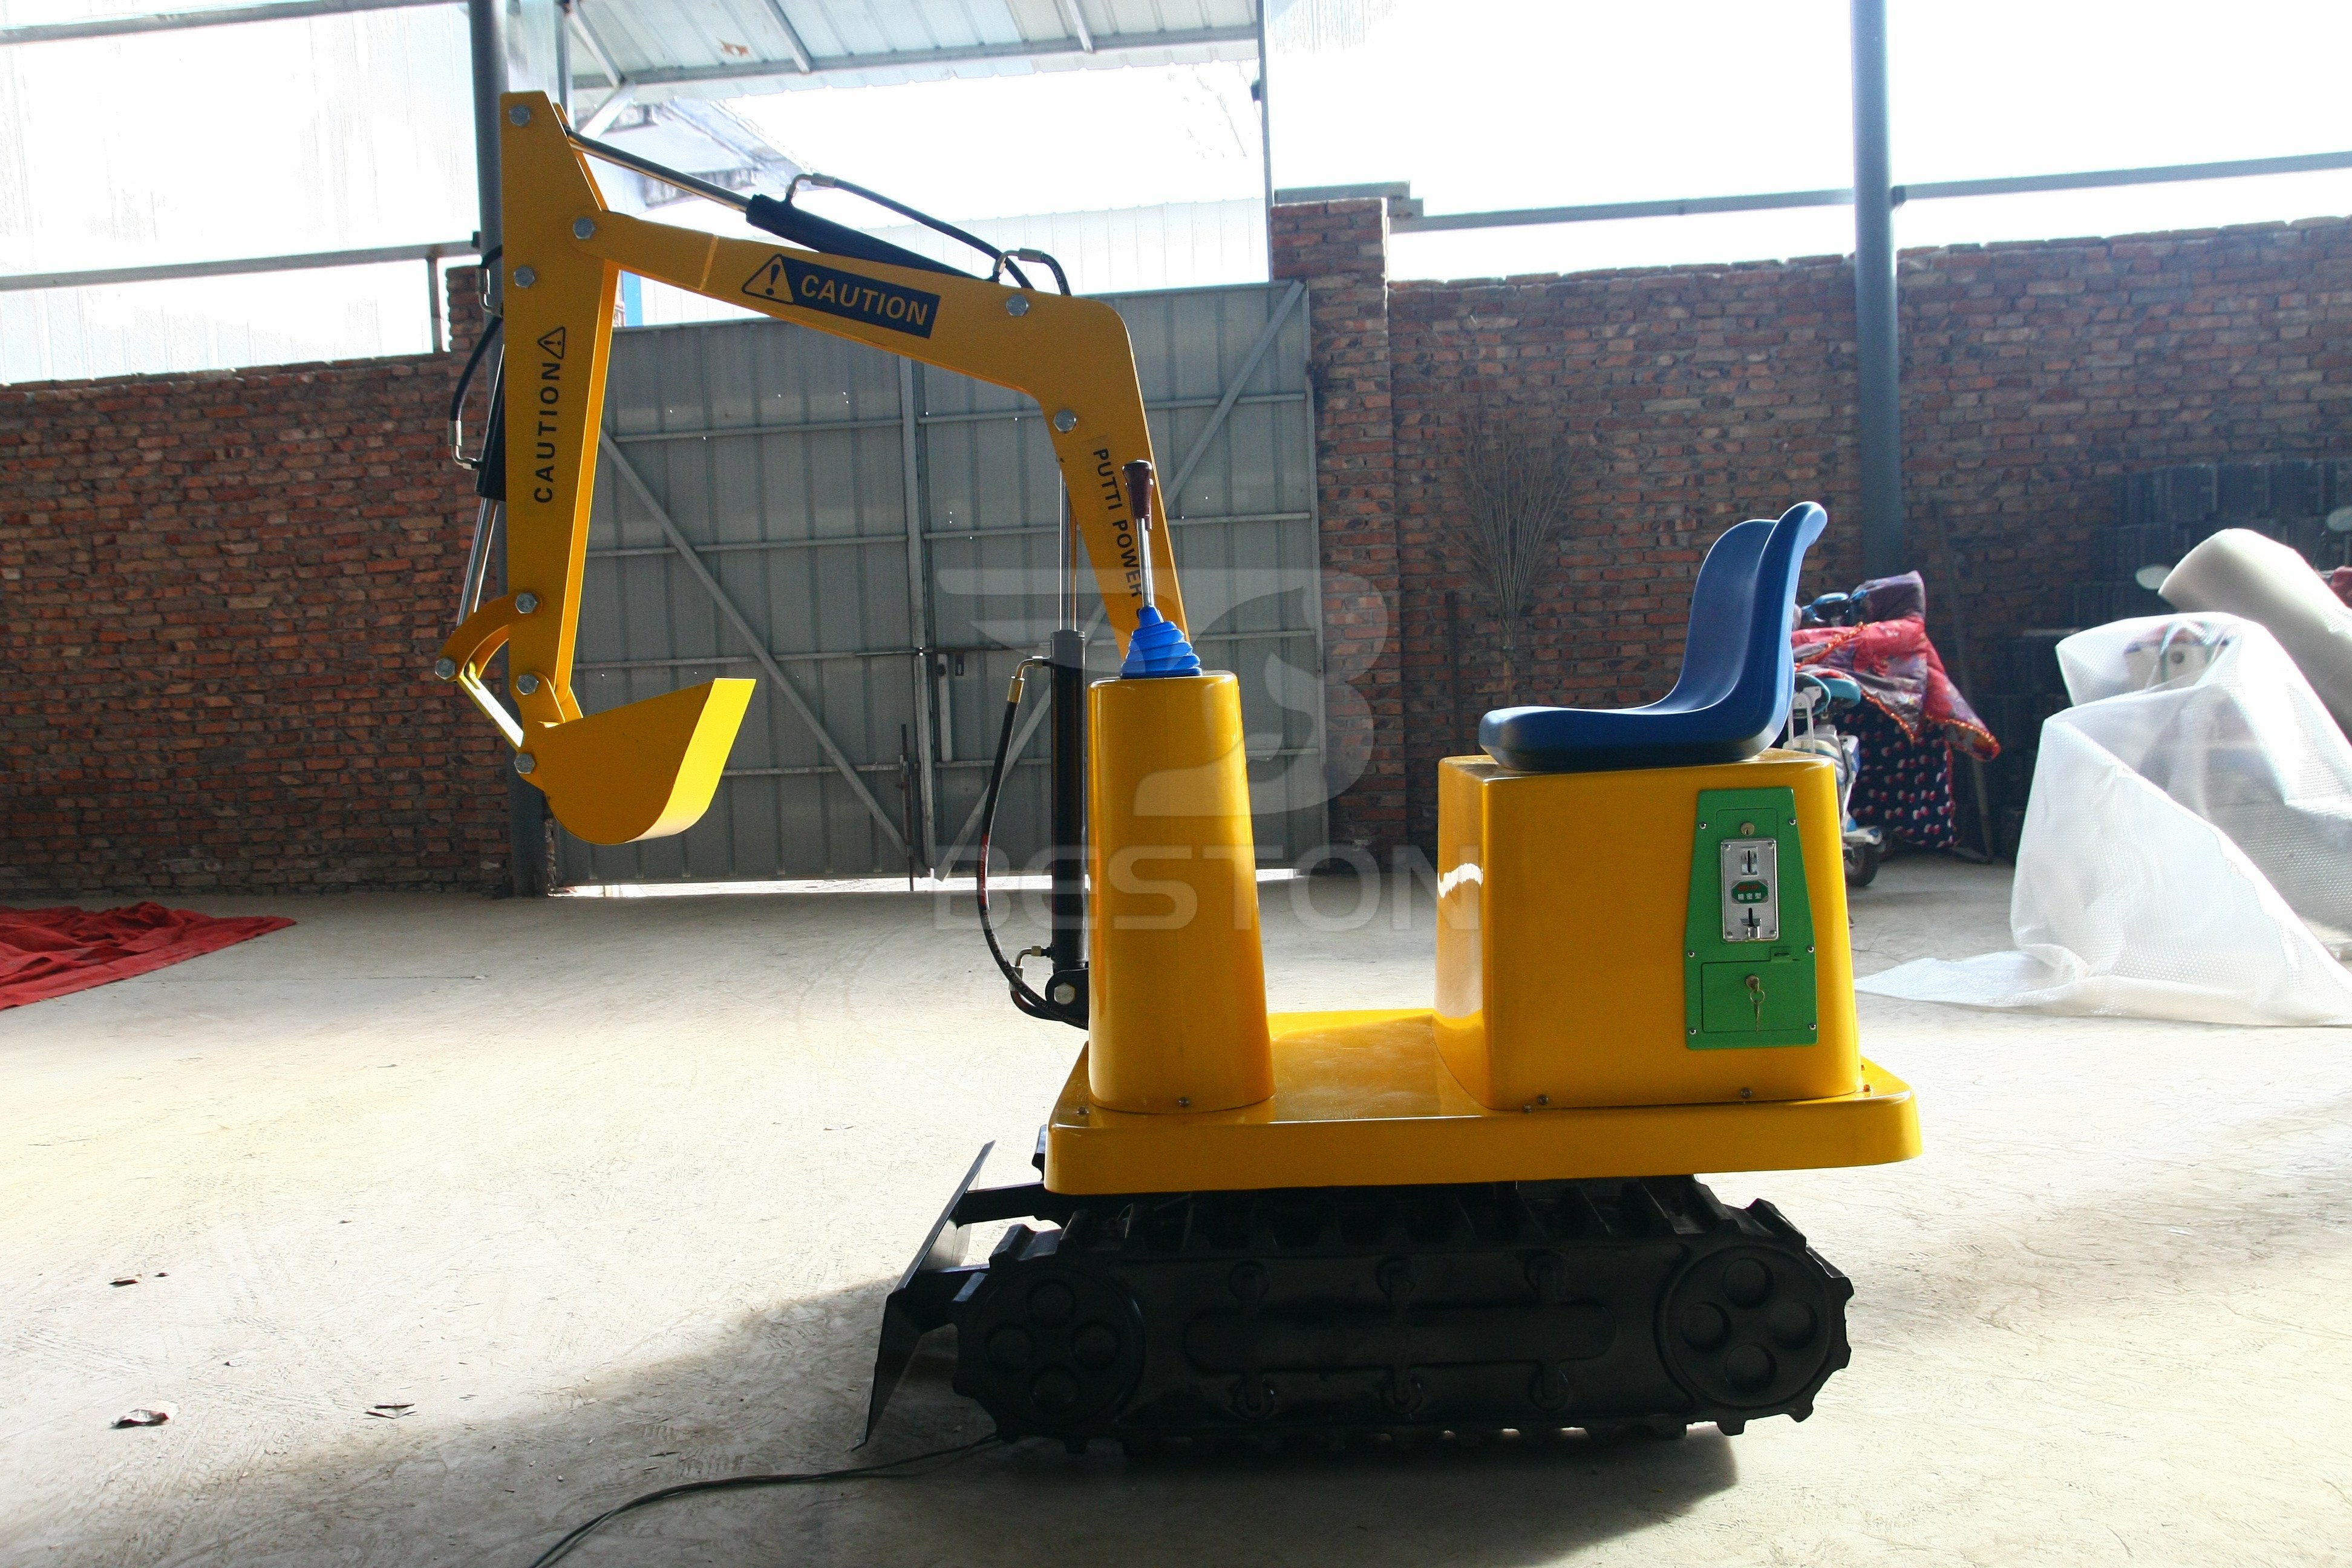
kids, tire, vehicle, asphalt, automotive design, wheel, flooring, wood, motor vehicle, automotive tire, road surface, composite material, gas, automotive wheel system, machine, concrete, automotive exterior, engineering, metal, construction equipment, grass, public utility, auto part, steel, sky, rolling, soil, construction, tree, pipe